Capital One Tower (Louisiana)

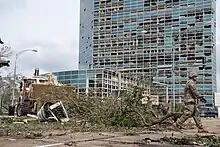
The damaged tower in the aftermath of Hurricane Laura

The tower was built with "hurricane-proof" glass, but in 2005 it sustained heavy damage to its atrium and several upper floors during Hurricane Rita, which made landfall as a Category 3 hurricane. In 2007, the facility underwent major repairs and security upgrades such as the addition of ballistic protection to the exterior glass. The reconstruction of the lower floors and the renovations of the atrium, tower facade, and major tenant spaces were designed and project-managed by Vincent-Shows Architects of Sulphur.